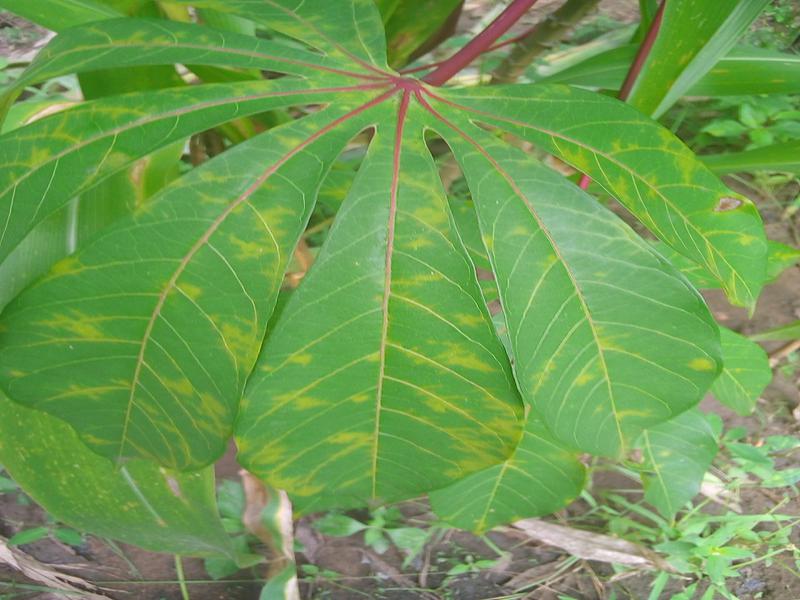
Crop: cassava
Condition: brown_streak_disease